Mark Melford

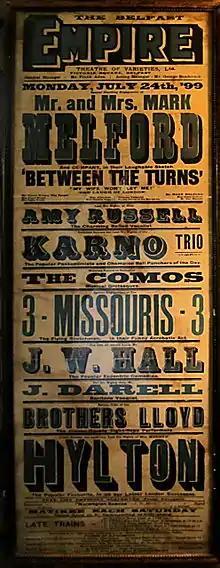
Playbill for the Empire Theatre, Belfast

In the late nineteenth century the three-act extreme farce was falling out of favour, and music hall variety shows became more popular. From the mid-1890s Melford wrote and performed many short farcical sketches in this genre, and for the next 15 years he and his company appeared frequently at the London Pavilion Music Hall. Coincidentally "Desperation" was one of the first of his one-act farcical sketches to be played at the London Pavilion, in 1896, and was also one of the last, in 1908.